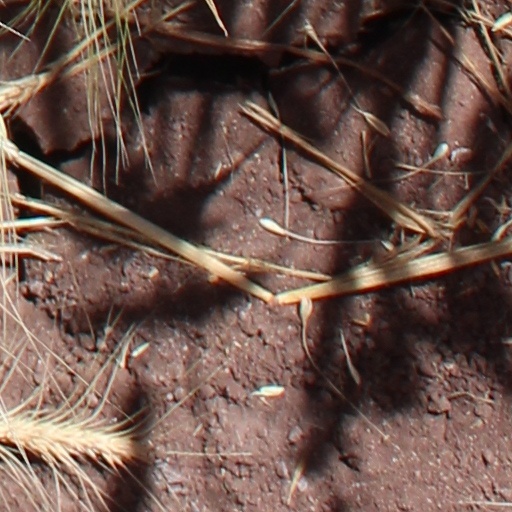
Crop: wheat